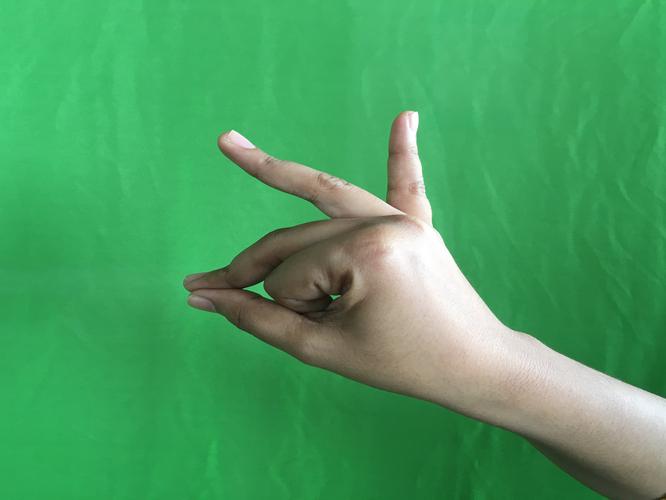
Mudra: Bramaram
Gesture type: single_hand